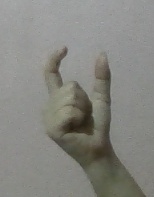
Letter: nun